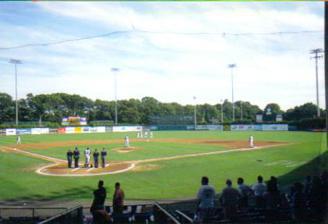
Building: Bush Field (Yale)
Country: United States of America
Year built: 1928
George H. W. Bush Field Bush Field Full name George H. W. Bush Field Former names Yale Field (1928–2021) Location West Haven, Connecticut Coordinates 41°18′33.43″N 72°57′32.18″W / 41.3092861°N 72.9589389°W / 41.3092861; -72.9589389 Capacity 6,200 Surface Turf Opened 1928 ; 97 years ago ( 1928 ) Tenants Yale Bulldogs ( NCAA ) (1928–present) New Haven Ravens ( EL ) (1994–2003) New Haven County Cutters ( CAAPB ) (2004–2007) George H. W. Bush Field (commonly known as Bush Field , originally Yale Field ) is a stadium in West Haven, Connecticut , just across the city line with New Haven, Connecticut . It is primarily used for the Yale University baseball team, the Bulldogs, and, until 2007 was also the home field of the New Haven County Cutters Canadian-American Association of Professional Baseball minor league baseball team. Yale's baseball team has played continuously at the same site since 1885 while the field was constructed and opened in April 1928. Features The seats at Bush Field are a mix of standard plastic stadium seats and metal bleachers. The scoreboard is hand operated and the stadium capacity has been reduced from a high of 12,000 to its current 6,200. Bush Field is not located on the school’s campus in downtown New Haven, but about a mile and a half away in neighboring West Haven. Also located at the sports complex is the Yale Bowl , Reese Stadium, the Coxe Cage and the Connecticut Tennis Center. History Yale University fielded their first baseball team in 1864. The team played at various sites around campus until 1882, when the university purchased an apple orchard and farm in neighboring West Haven and built a modest ball field on the site. In 1927 the school replaced the open field surrounded by few bleachers with a concrete and steel structure that cost a half million dollars to build. Yale Field was also the name of the football stadium prior to the Yale Bowl opening in 1914. In a 1941 game, with Smoky Joe Wood as manager, and Joe Jr. on the mound, the Bulldogs faced Colgate whose roster included two of Smoky Joe's other sons, Steve and Bob Wood. Yale prevailed 11–5. During President George H. W. Bush 's days playing baseball for Yale, the team played in both the 1947 and 1948 College World Series, losing to the University of California in 1947 and to USC in 1948. Yale's manager during this time was former big leaguer Ethan Allen. Yale Field hosted what is believed to be the first game of the NCAA Division I Baseball Championship in 1947 when Yale hosted Clemson. Yale Field was the site for one of the most famous college baseball games of all time. On May 21, 1981, during a qualifying game for the College World Series, Ron Darling from Yale and Frank Viola from St. Johns dueled through 11 scoreless innings before St. Johns broke through with a run in the 12th inning to win 1–0. Both pitchers went on to have distinguished Major League careers. Darling pitched 11 innings of no-hit ball (still a college playoff record) before surrendering a single in the 12th inning. In attendance at the game was Yale President and soon-to-be Commissioner of Baseball, A. Bartlett Giamatti as well as pitching great and ex-Yale Baseball Coach, Smoky Joe Wood . Renowned baseball author Roger Angell was also at the game and wrote an article about the game for the New Yorker Magazine, entitled "The Web of the Game" Ron Darling devoted an entire chapter to this game in his 2009 book; "The Complete Game, Reflections on Baseball, Pitching, and Life on the Mound", published by Alfred A. Knoff, a division of Random House. On July 8, 1998, the ballpark hosted the Double-A All-Star Game in which a team of National League -affiliated All-Stars defeated a team of American League -affiliated All-Stars, 2–1, before 6,248 people in attendance. In 2021, Yale Field was renamed George H. W. Bush Field in honor of President George H. W. Bush, who captained the team during his senior year. See also List of NCAA Division I baseball venues References